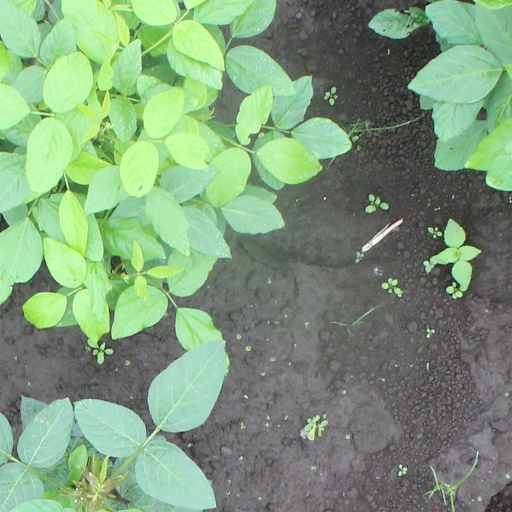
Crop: soybean